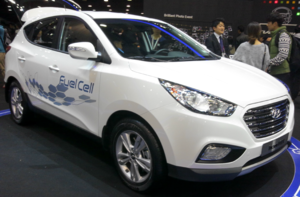
Un véhicule à hydrogène est un moyen de transport qui utilise une transformation chimique du dihydrogène comme énergie de propulsion. En particulier, on appelle voiture à hydrogène un véhicule à propulsion électrique muni d'une pile à combustible utilisant le plus souvent de l'hydrogène comme combustible réducteur.